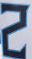
Number: 2